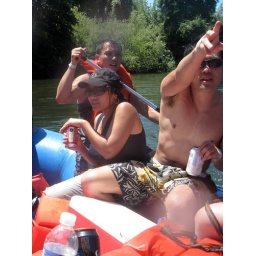
Lots of river water winds up in the boat.